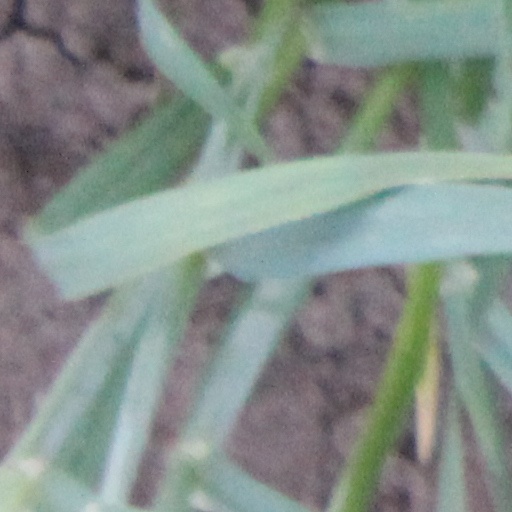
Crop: wheat